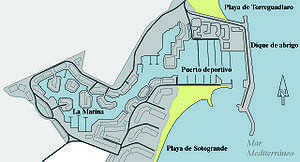
Sotogrande est une zone d'urbanisation côtière et un port de plaisance, initiée en 1964, sur la commune de San Roque au nord de Gibraltar.